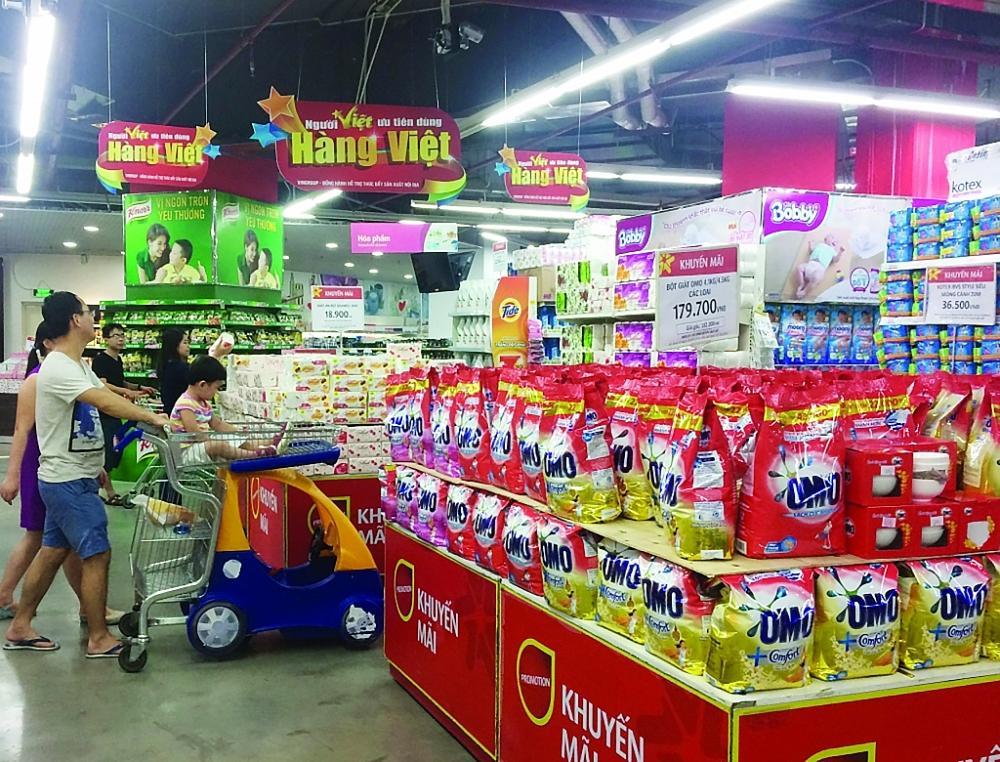
người đang đẩy em bé trong siêu thị mặc áo thun trắng và quần xanh dương